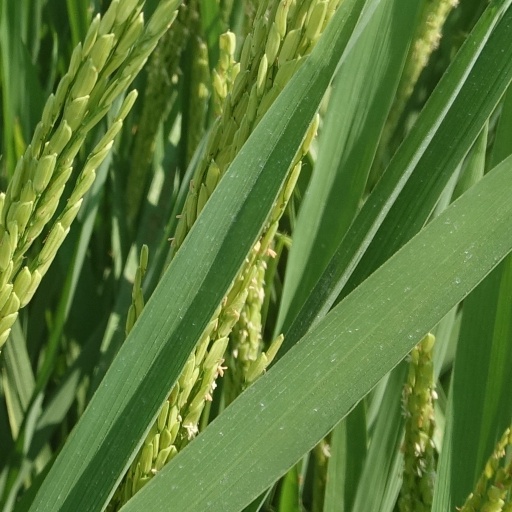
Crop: rice